Biola University

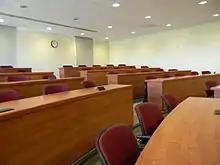
Lecture hall at Biola University in La Mirada, California

Crowell School of Business is an undergraduate and graduate business school located in La Mirada, California, at Biola University. In 1993, the school was established as the fifth school of Biola University. In 2005, the school was renamed the Crowell School of Business.